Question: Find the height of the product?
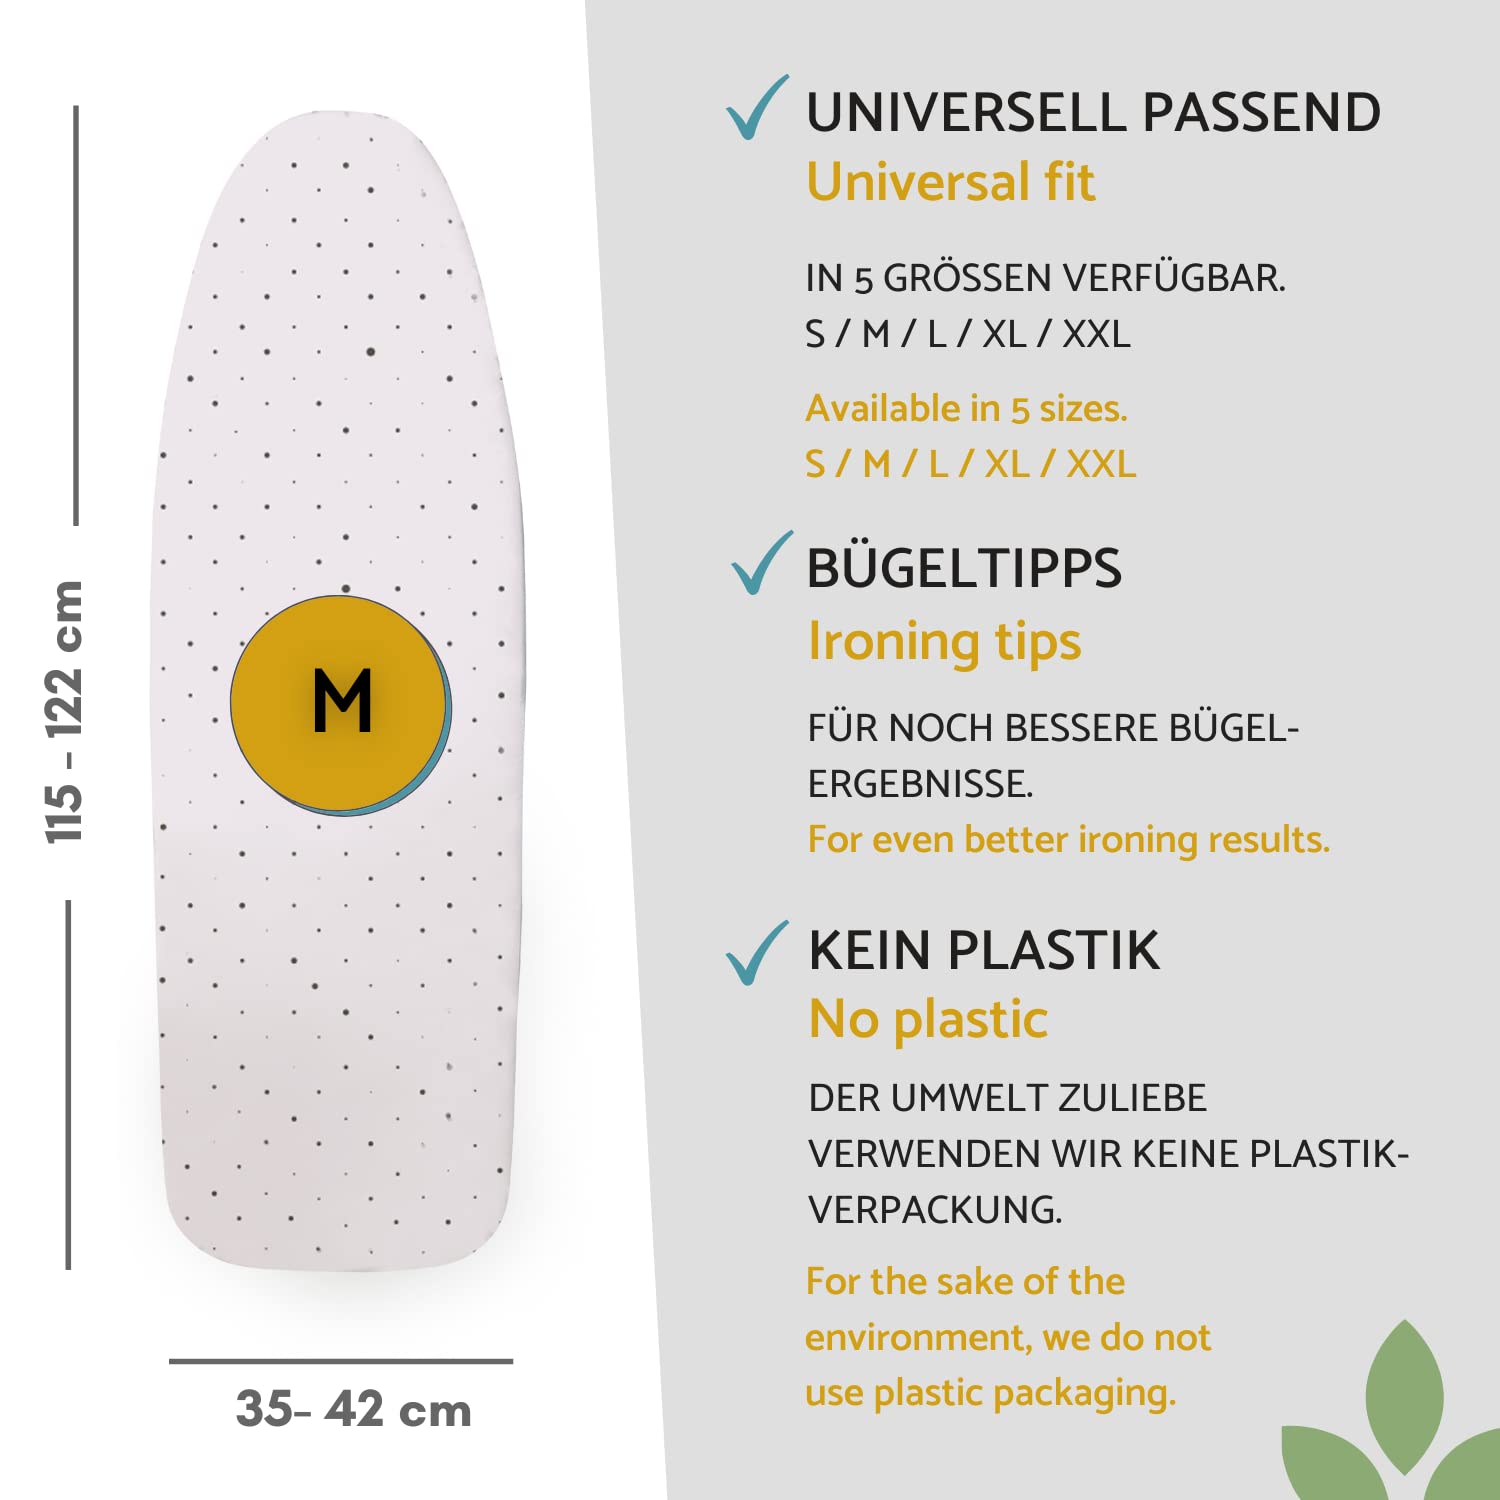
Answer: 115.0 centimetre